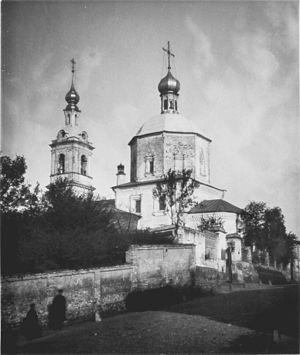
L’église des Saints-Apôtres-Pierre-et-Paul-aux-Portes-de-la-Iaouza de Moscou, mentionnée à partir de 1620, est une des églises du quartier de Khitrovka, qui donne sur la rue Petropavlovski.